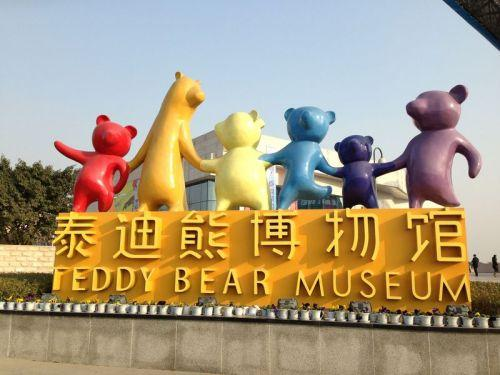
地标名称：泰迪熊博物馆
所在城市：成都市·温江区